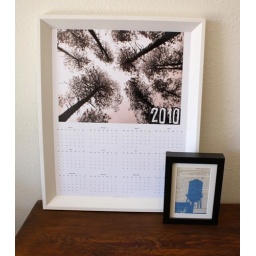
Works well in a frame without the glass so you can cross out/circle dates :)